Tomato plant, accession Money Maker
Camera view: tilt-top (135 deg); turntable rotation: 30 degrees
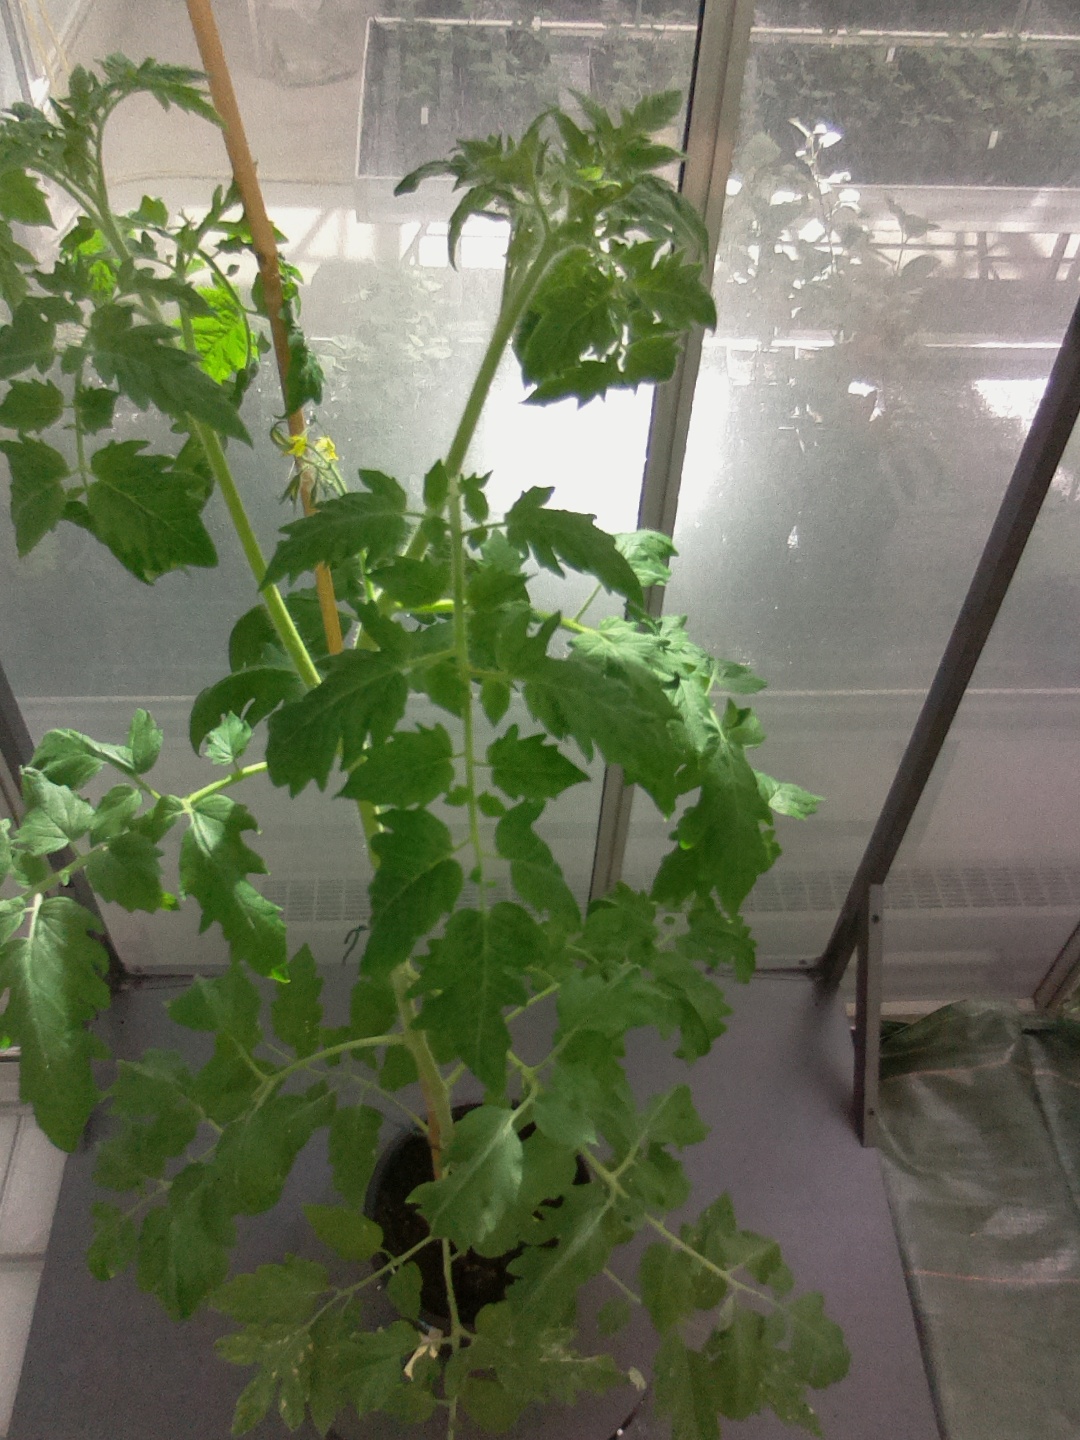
BBCH growth stage 61: 10%-20% of flowers open